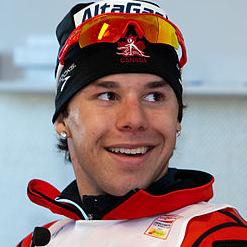
Age: 20